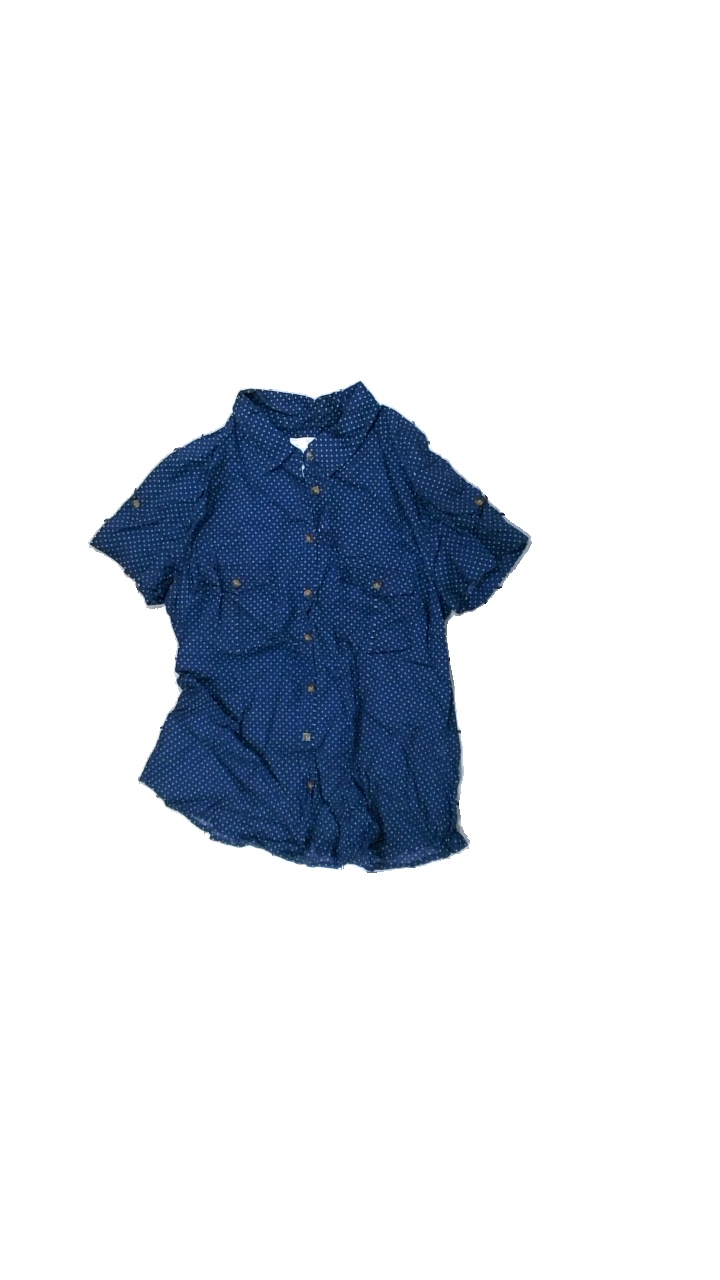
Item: Shirt (Ladies)
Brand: H&m
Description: blue dotted shirt with short sleeves
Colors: Blue, White
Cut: Regular
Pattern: Dots
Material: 100% Cotton
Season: All
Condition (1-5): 5
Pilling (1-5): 5
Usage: Reuse
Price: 50-100